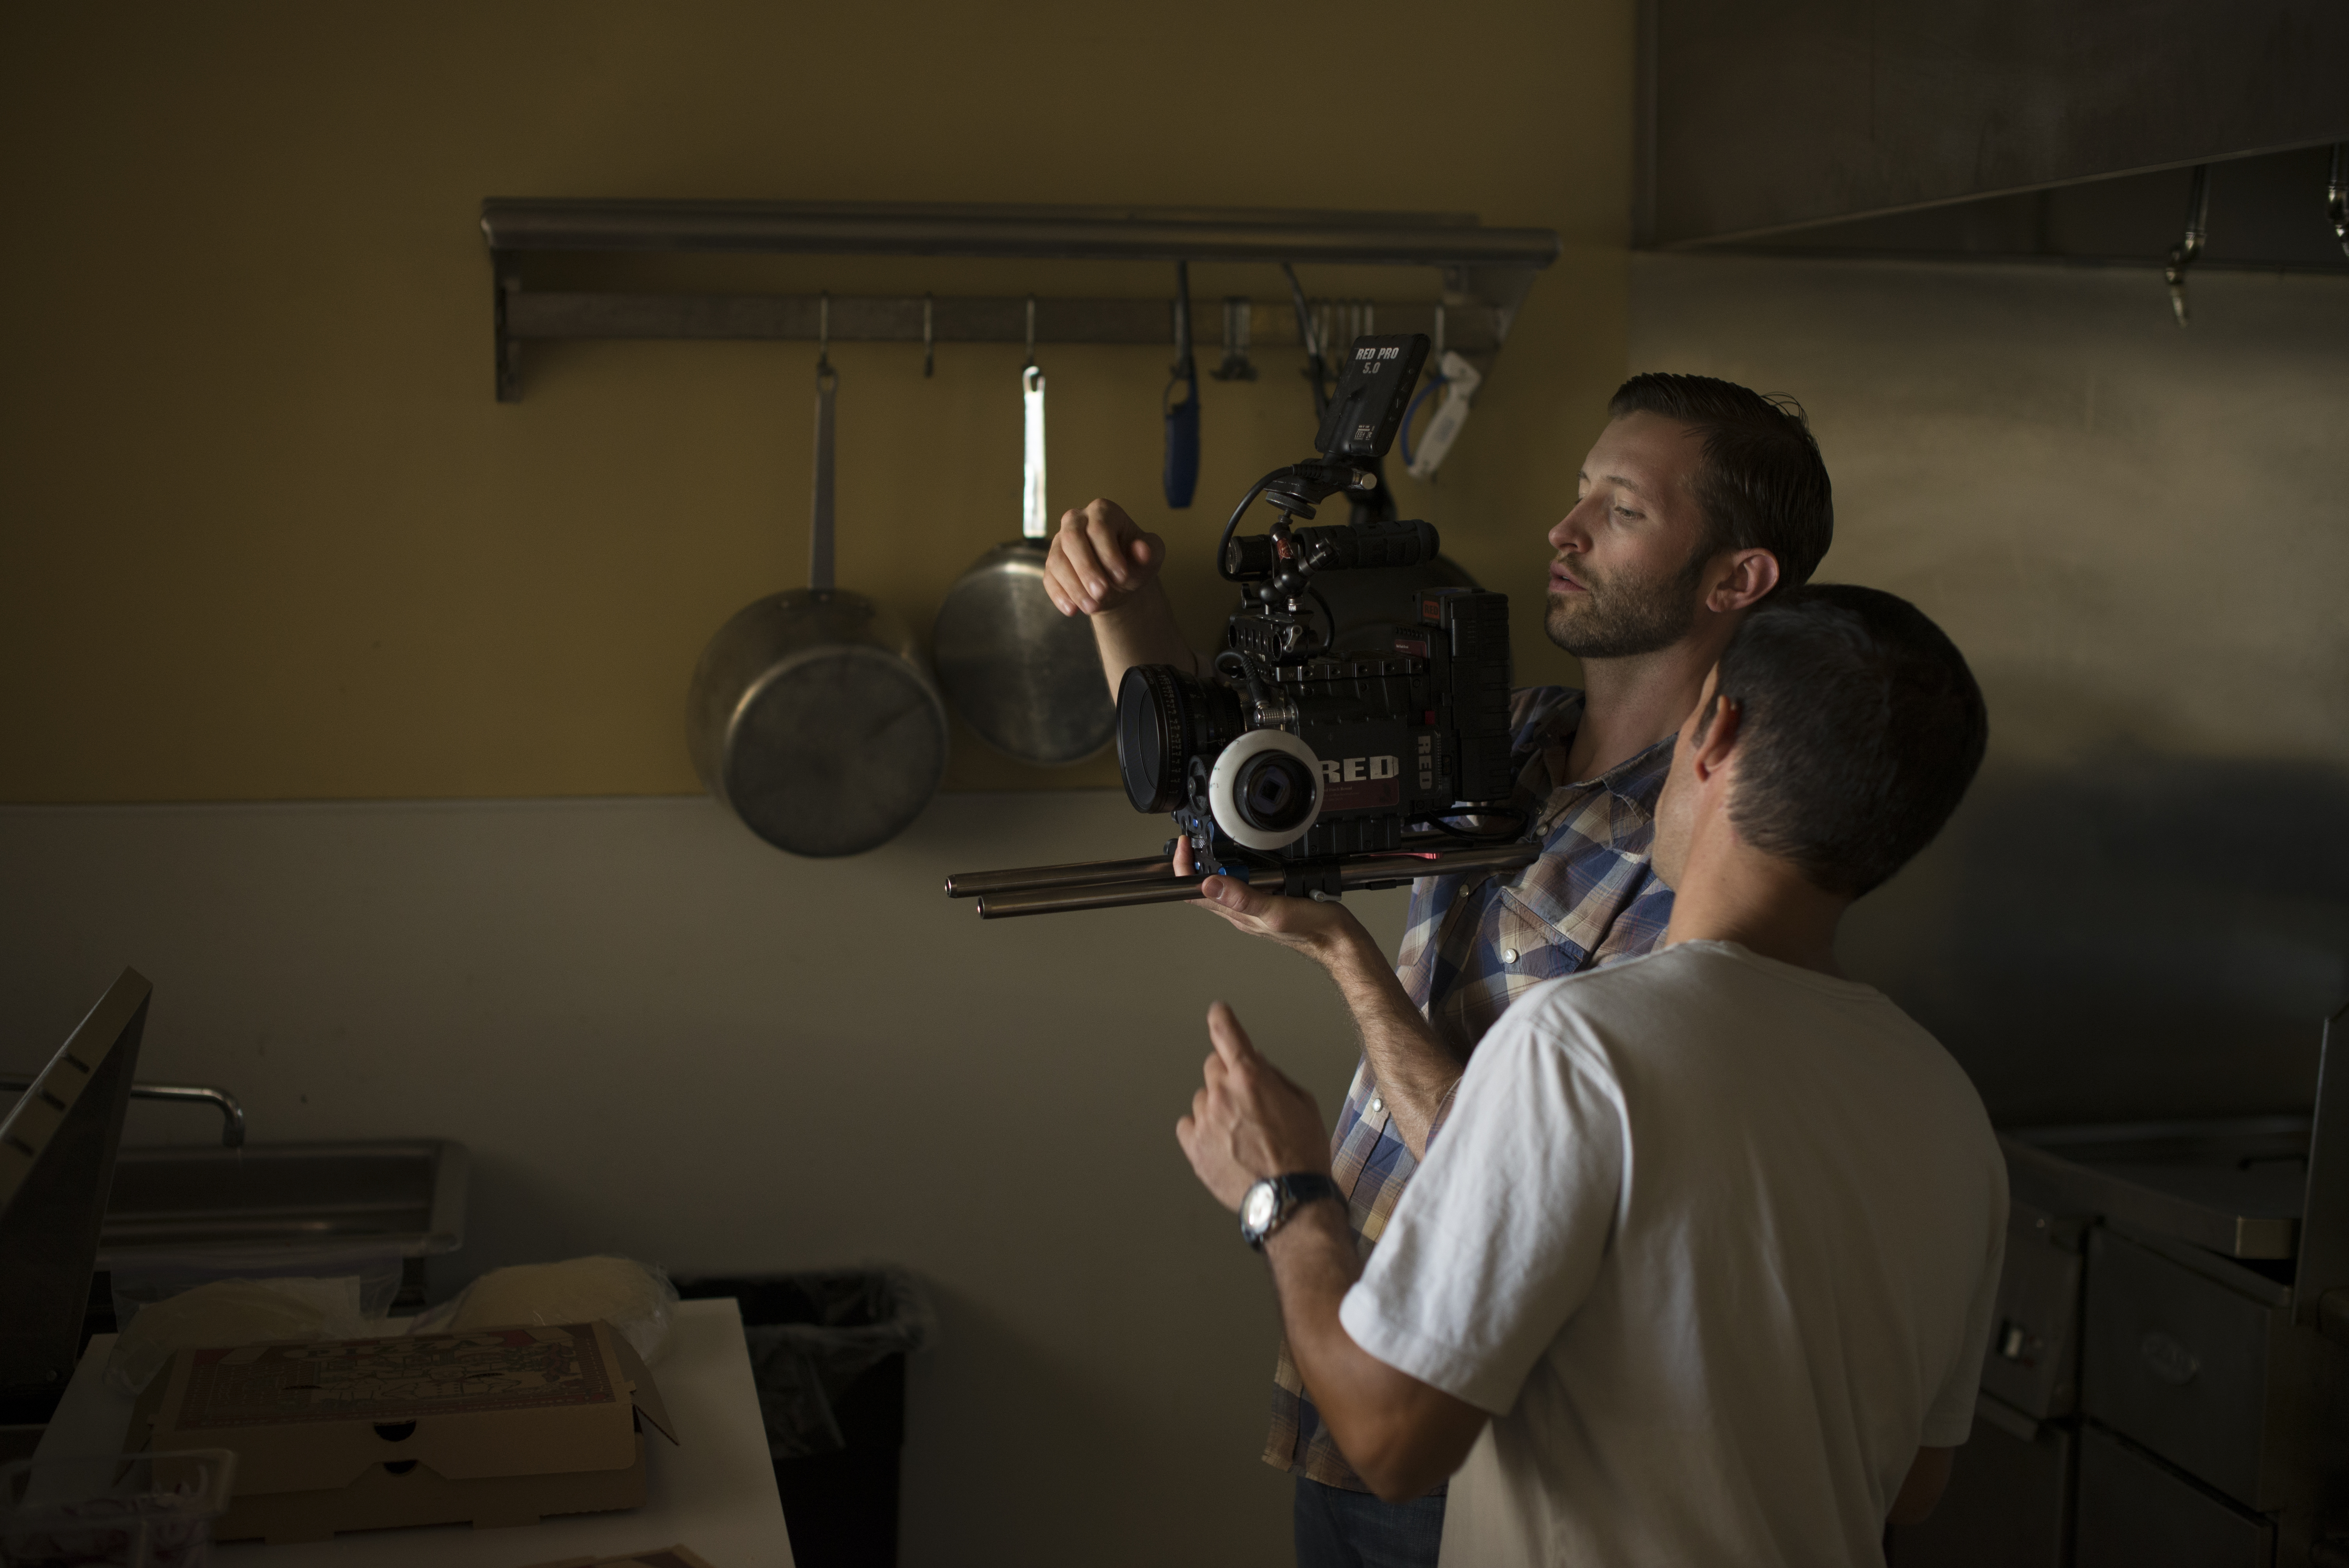
person, people, video camera, men, videography, filming, screenshot, shooting range, videographers